Pilipinas Got Talent

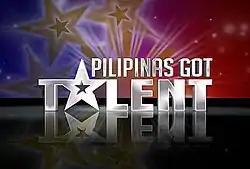
Pilipinas Got Talent title card used from Seasons 1 to 3.

The first season began on February 20, 2010. It was held in some major cities in the Philippines like Baguio, Batangas, Cebu, Cagayan de Oro, Davao, and Metro Manila where the hopefuls are judged by judges Ai-Ai delas Alas, Kris Aquino and Freddie "FMG" Garcia. From thousands who auditioned, 220 acts made it to the Judges' Cull, where the top 36 semi-finalists were selected.